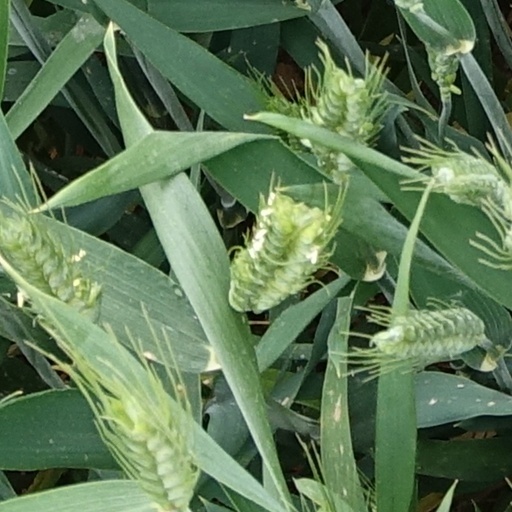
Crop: wheat